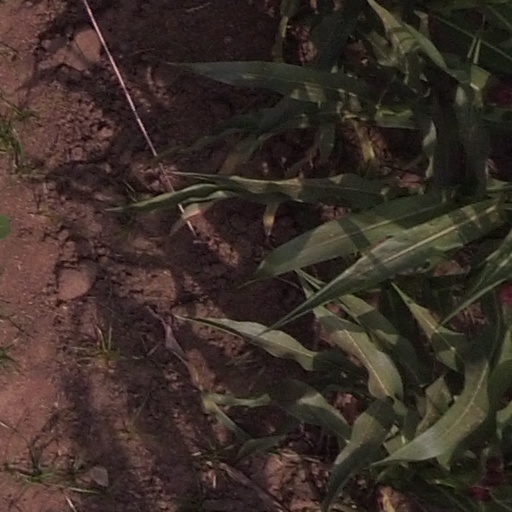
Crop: maize; corn